Peacekeeping

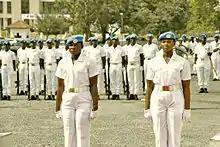
Ghanaian women serve as UN Peacekeepers

In 2013 the U.N. Security Council unanimously passed Resolution 2122, which among other things calls for stronger measures regarding women's participation in conflict and post-conflict processes such as peace talks, gender expertise in peacekeeping missions, improved information about the impact of armed conflict on women, and more direct briefing to the Council on progress in these areas. Also in 2013, the Committee on the Elimination of Discrimination against Women (CEDAW), a UN women's rights committee, said in a general recommendation that states that have ratified the UN Women's Rights Convention are obliged to uphold women's rights before, during, and after conflict when they are directly involved in fighting, and/or are providing peacekeeping troops or donor assistance for conflict prevention, humanitarian aid or post-conflict reconstruction The Committee also stated that ratifying states should exercise due diligence in ensuring that non-state actors, such as armed groups and private security contractors, be held accountable for crimes against women.